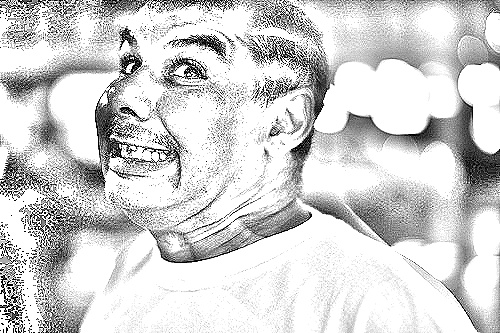
Portrait style: Sketch Portrait